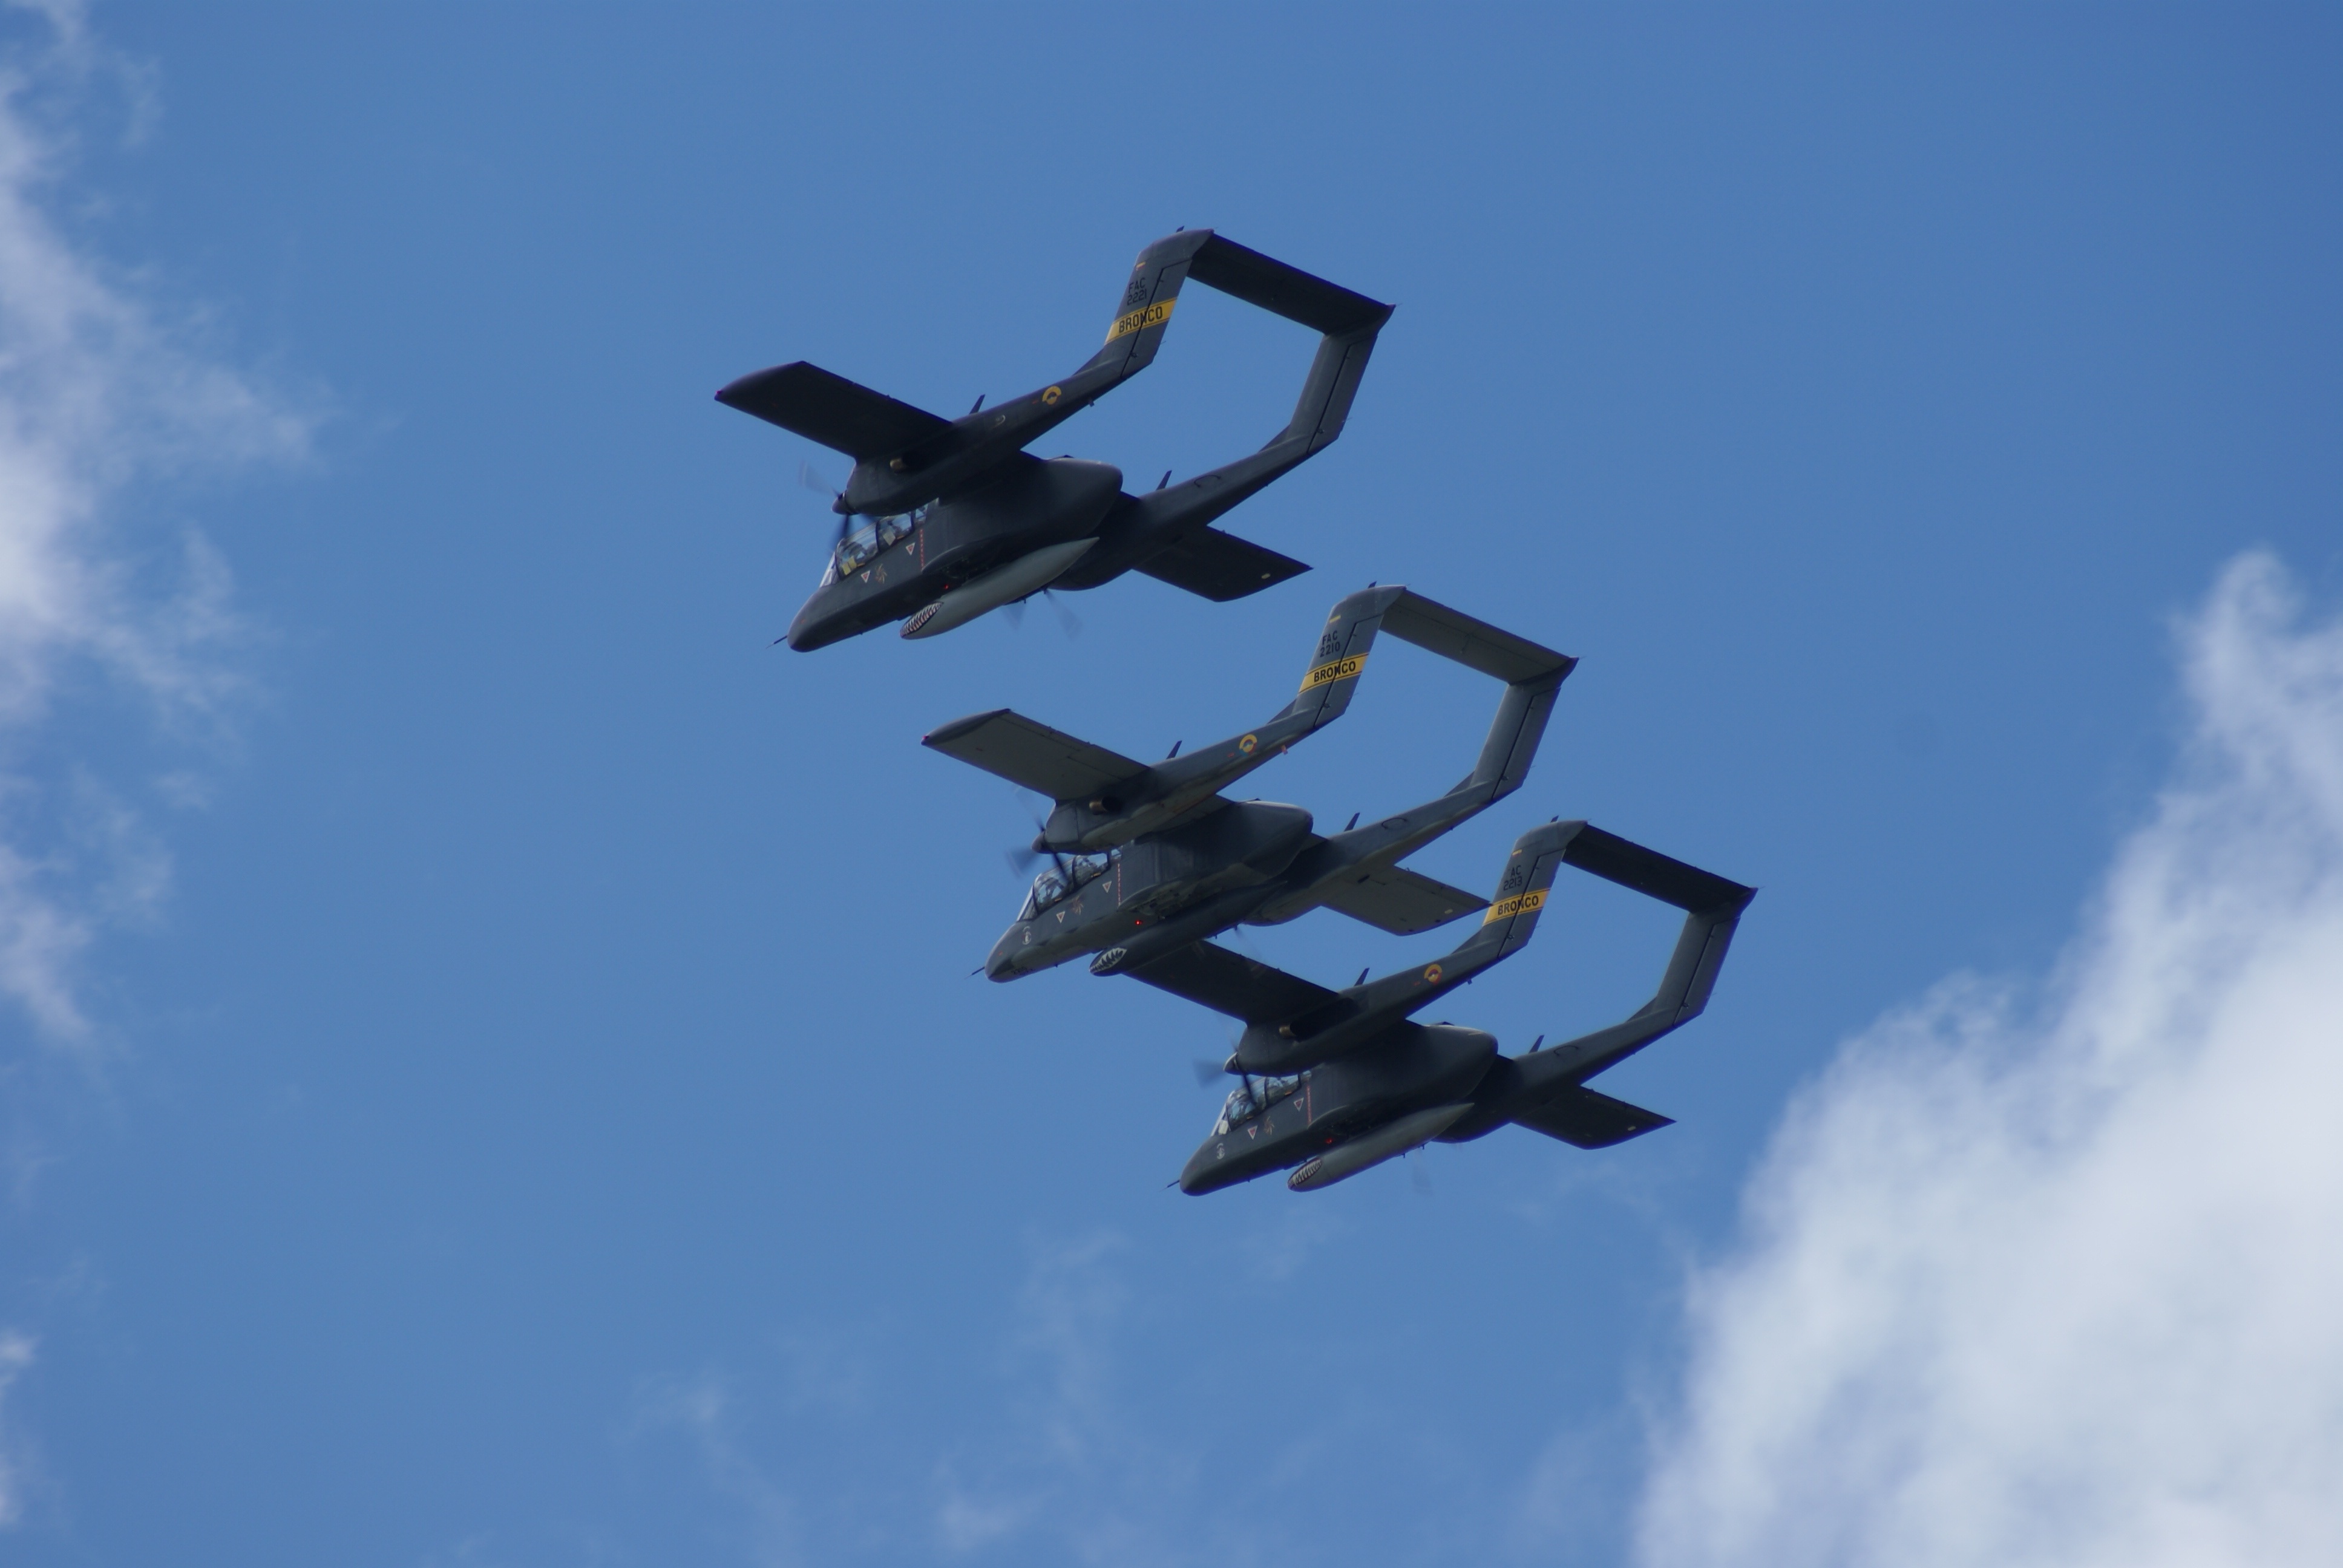
wing, sky, airplane, aircraft, vehicle, airline, aviation, flight, training, parade, combat, air show, air force, aerobatics, fighter aircraft, military aircraft, in formation, atmosphere of earth, general aviation